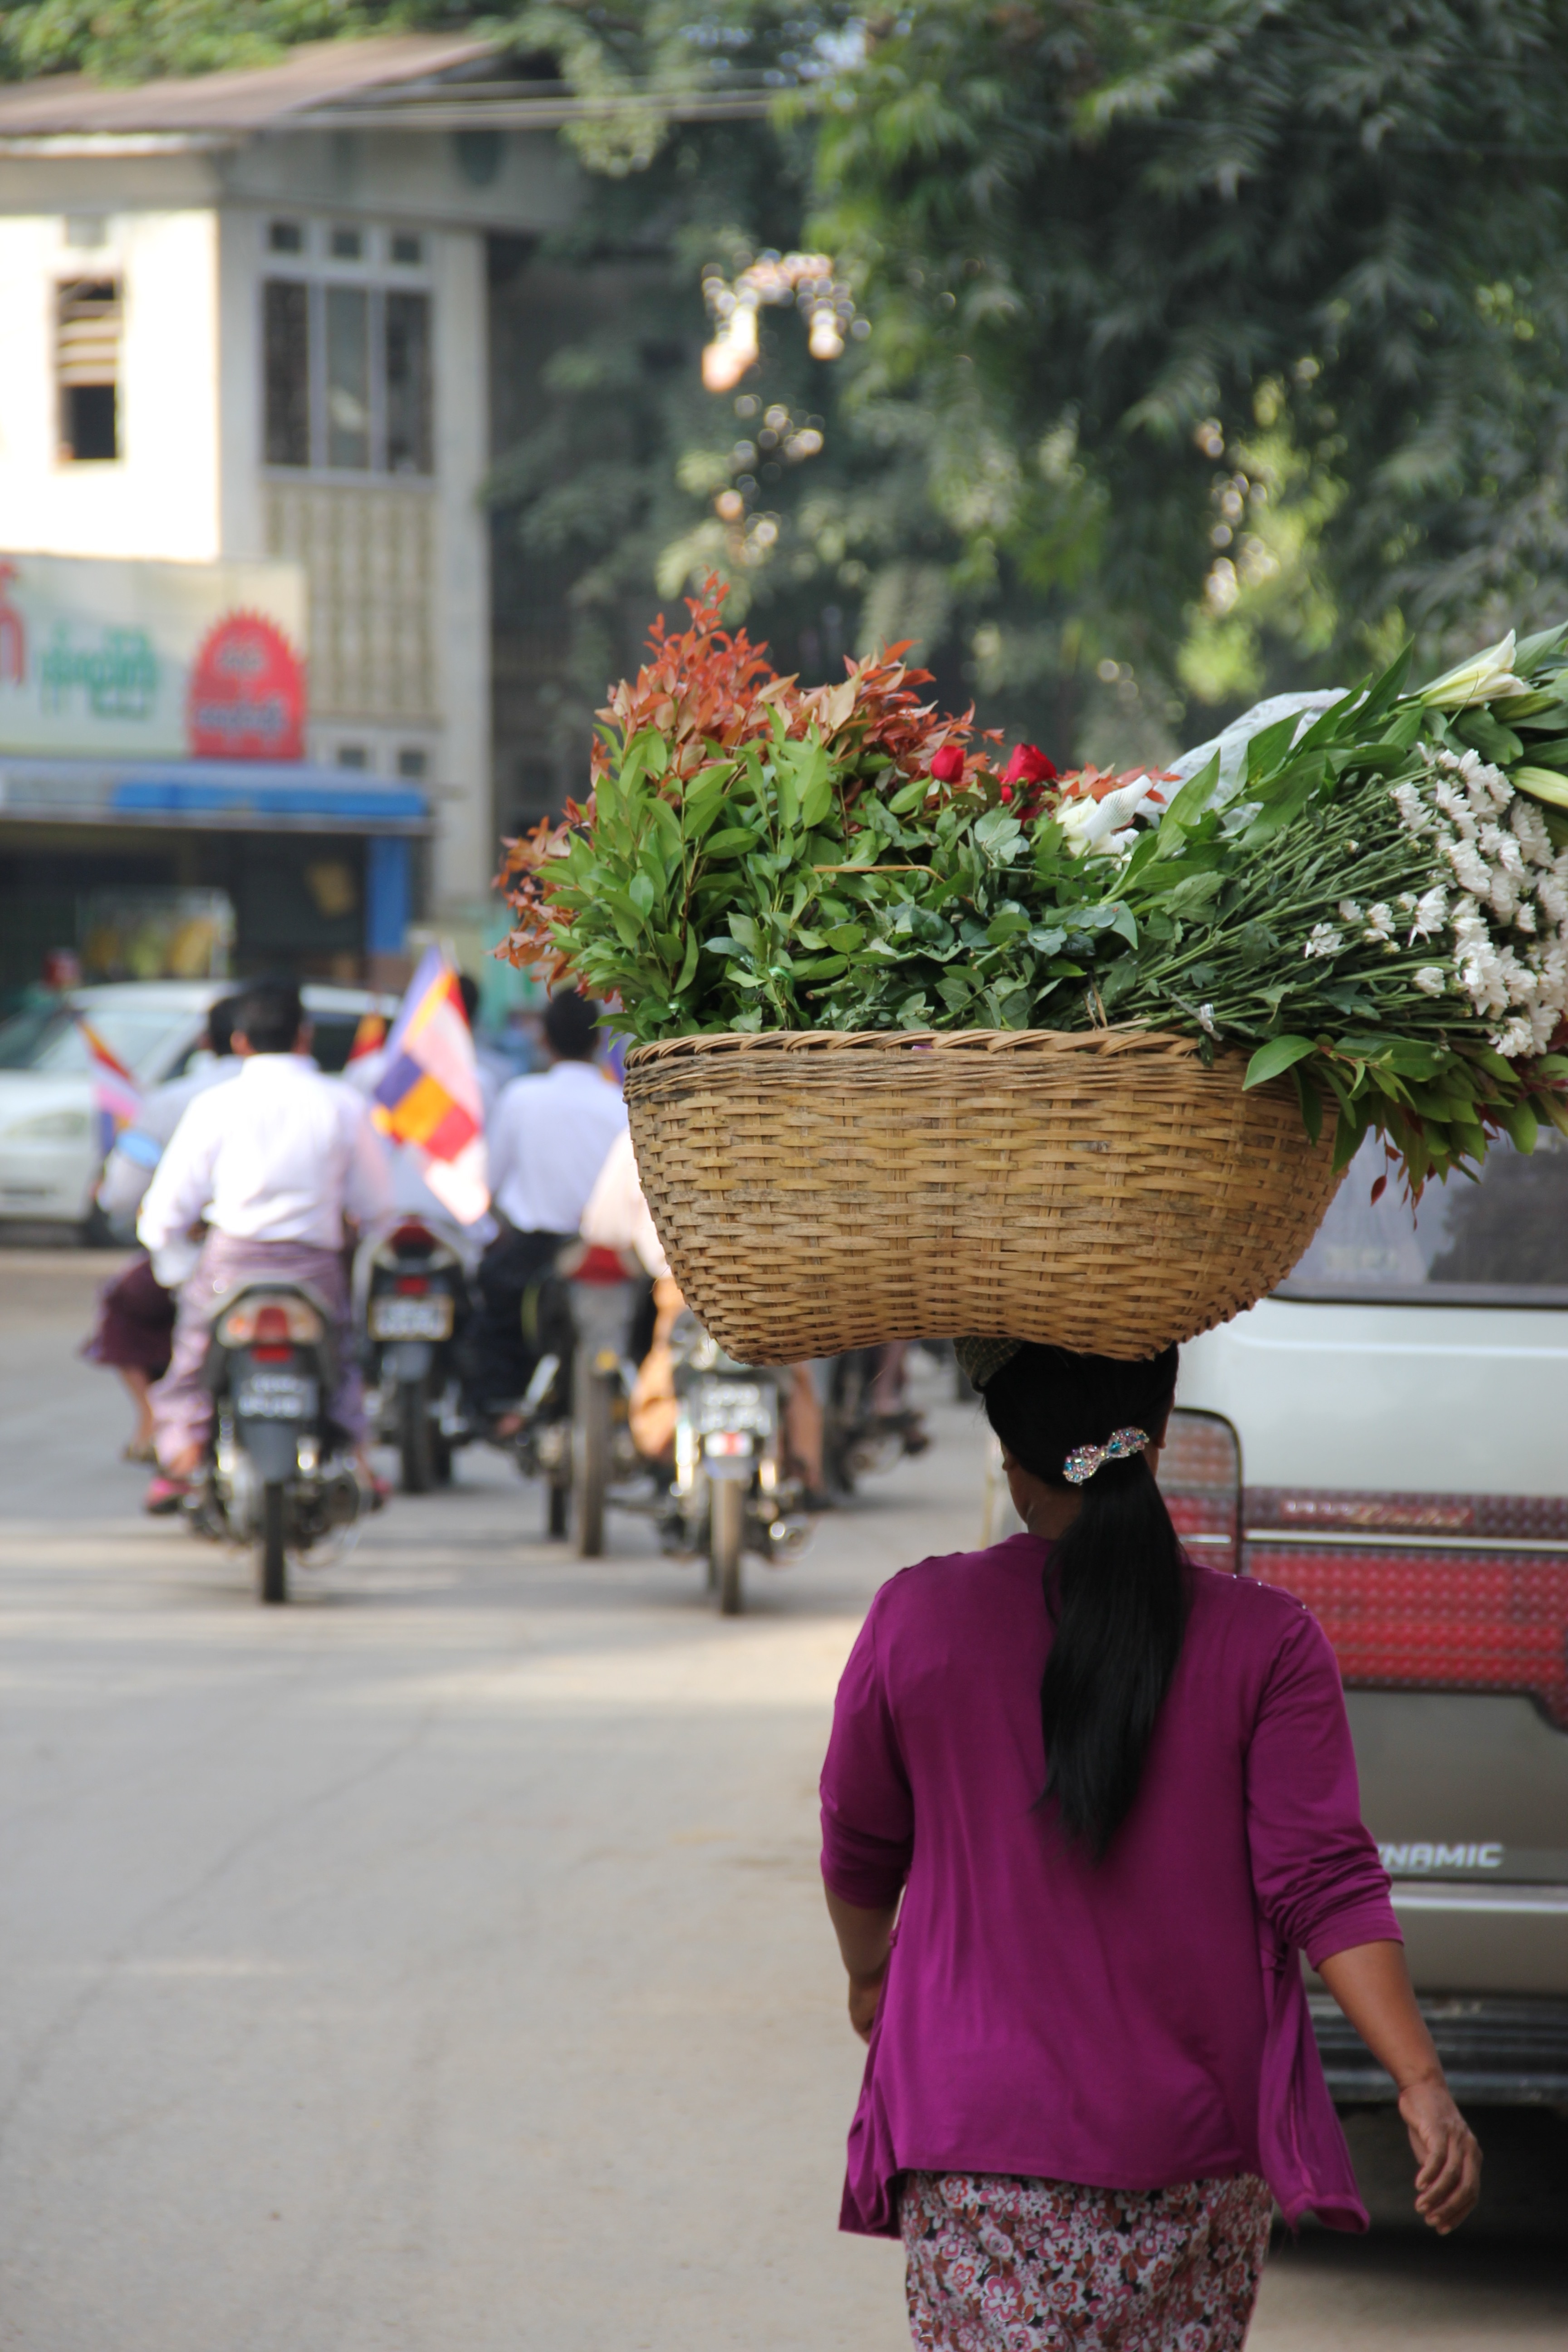
people, road, street, flower, travel, spring, color, asia, infrastructure, day, myanmar, burma, bagan, local life